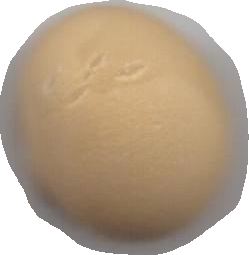
Variety: Dega